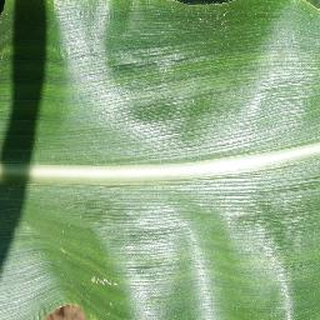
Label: healthy_corn